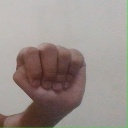
अक्षर: ठ